Makhmut Gareev

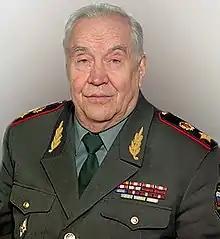

Makhmut Akhmetovich Gareyev (23 June 1923 – 25 December 2019) was a Russian general and author of several books on the history of the Second World War. He served as Deputy Chief of the General Staff of the Soviet Armed Forces. Until his death, he was the president of the Russian Academy of Military Sciences.